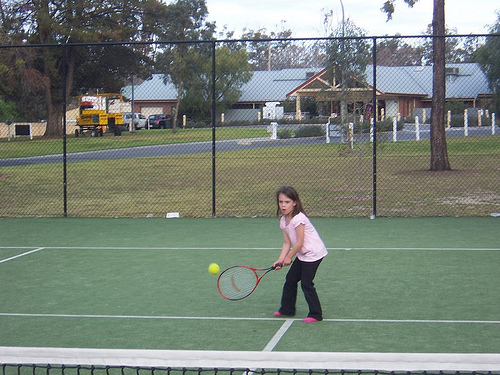
đứa trẻ đang vung vợt tennis đánh trả bóng